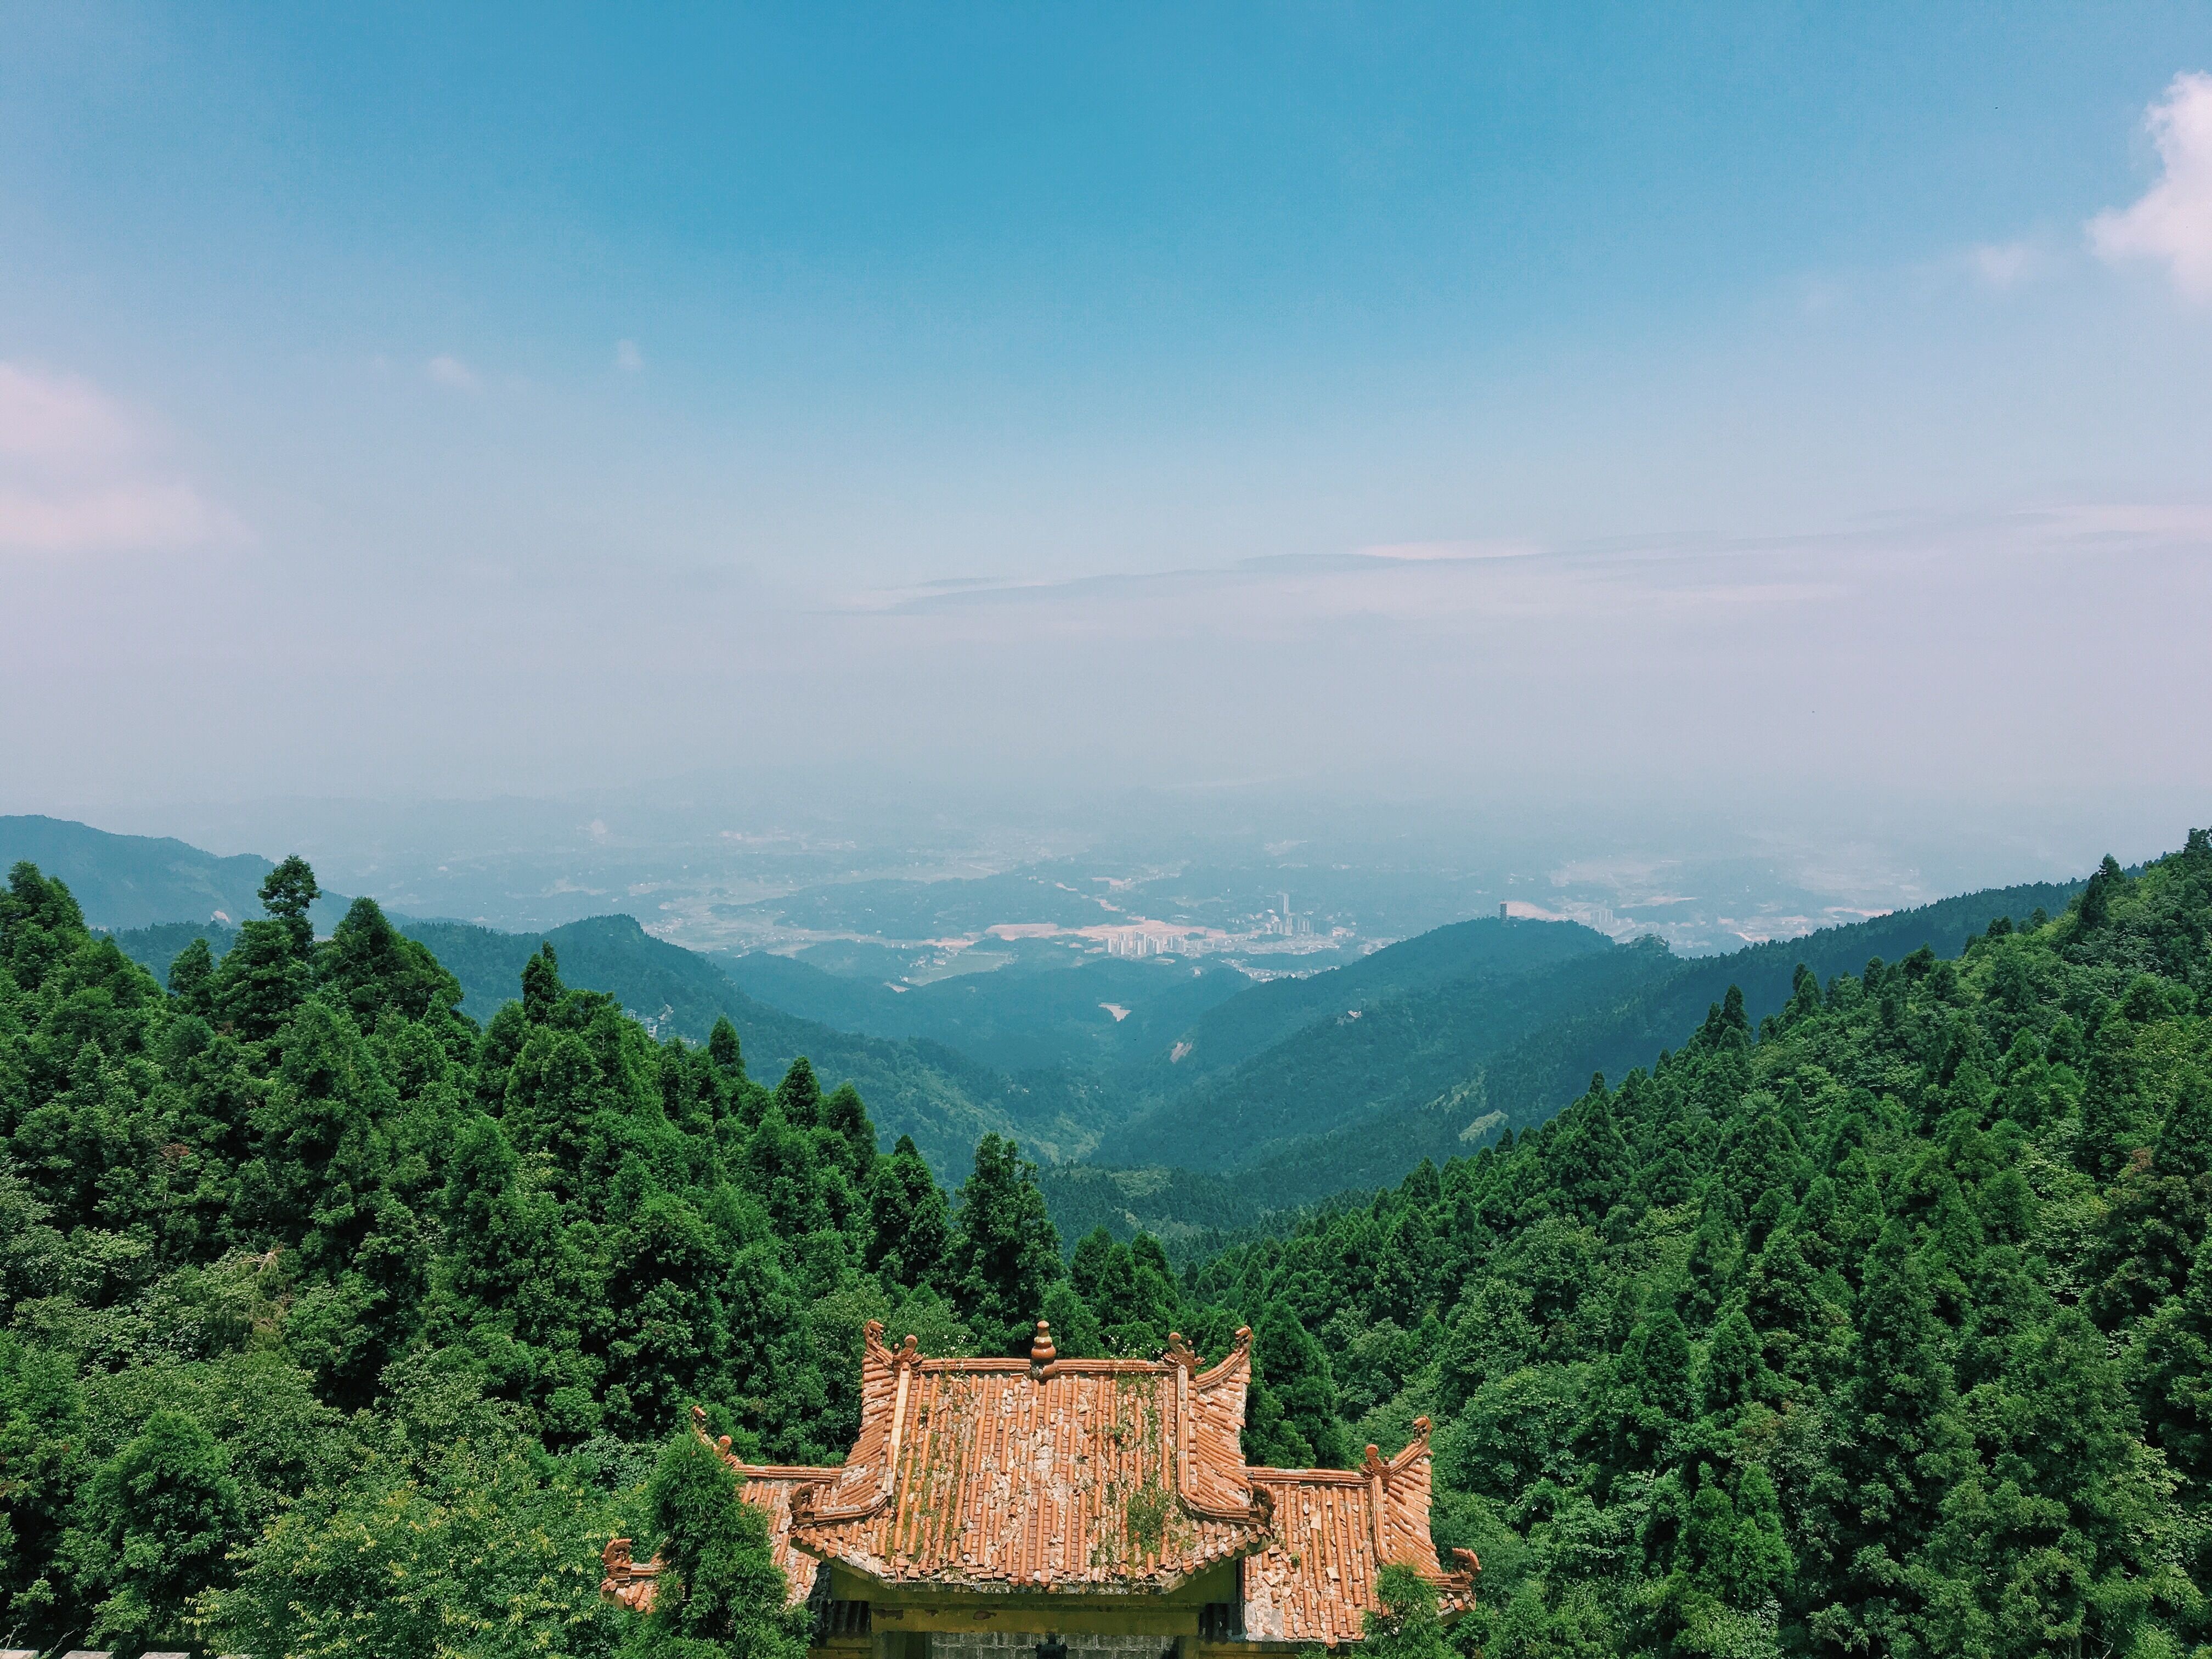
landscape, nature, forest, mountain, meadow, hill, adventure, valley, mountain range, green, blue, ridge, alps, plateau, rural area, landform, geographical feature, mountainous landforms, nanyue hengshan mountain